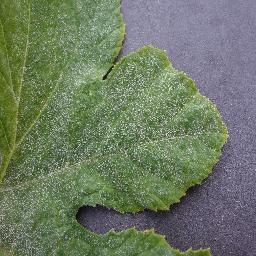
Label: Squash___Powdery_mildew